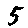
Label: 5